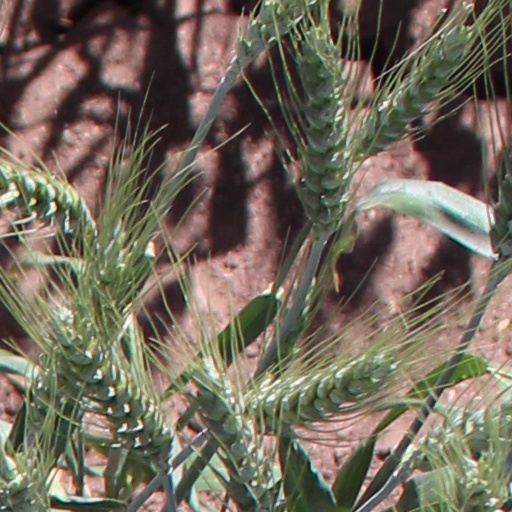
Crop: wheat